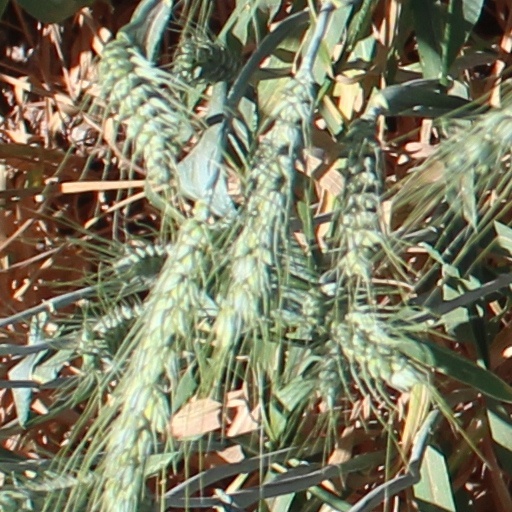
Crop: wheat